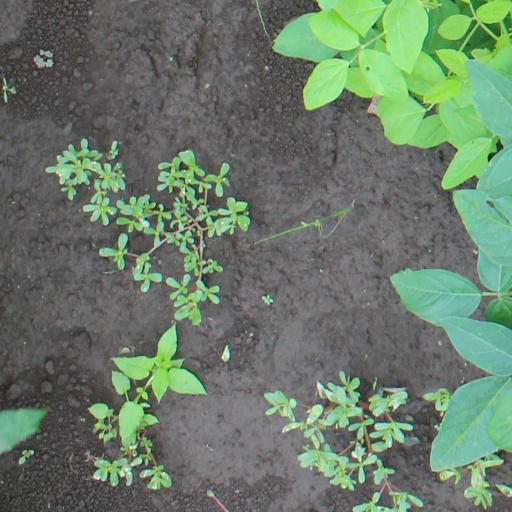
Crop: soybean